Fort Miller, California

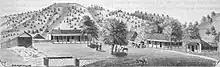
Fort Miller as it appeared in an engraving in the 1882 "History of Fresno". It was then part of the Judge Hart ranch.

Fort Miller lent its name to the civilian settlement which grew up west of it. The settlement was originally named Rootville but changed to Millerton and it served as the first county seat for Fresno county. The settlement was abandoned but the name remains in the form of Lake Millerton. The Fresno Unified School District named a middle school after Fort Miller.